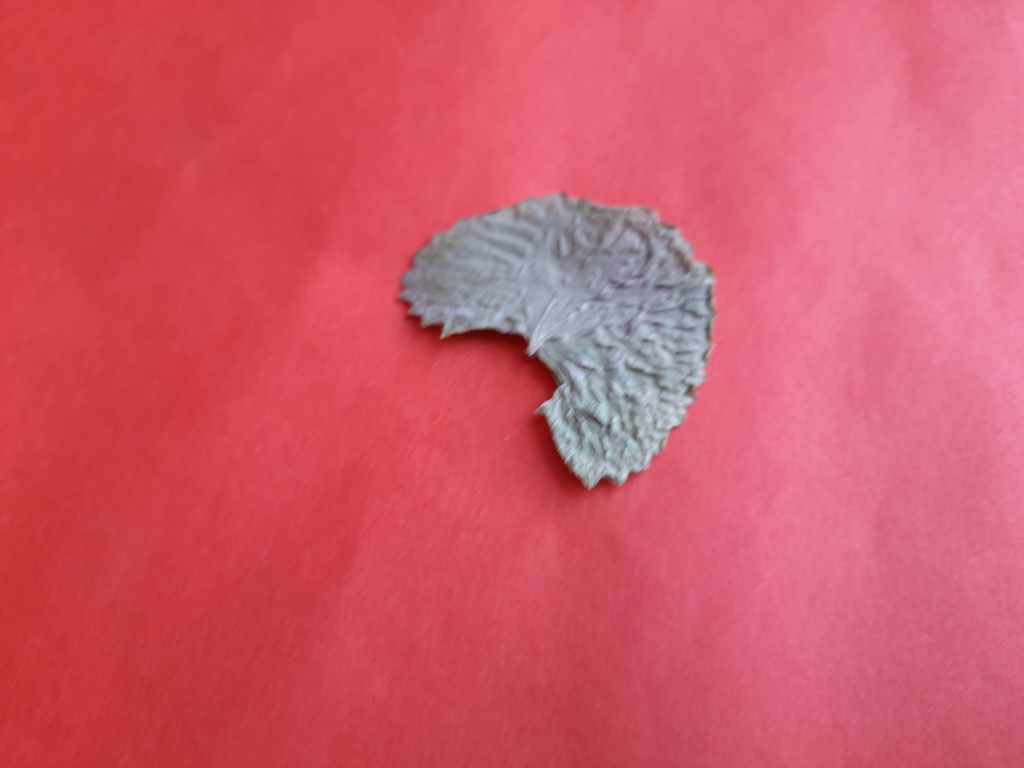
Label: Dried